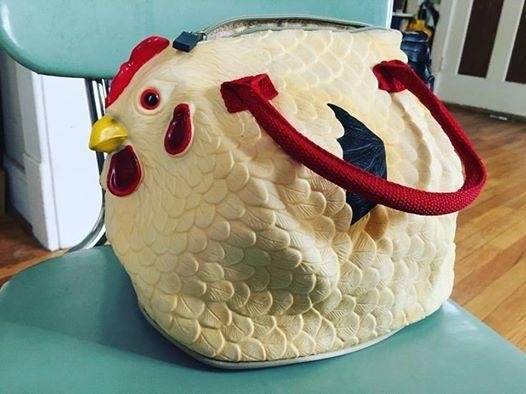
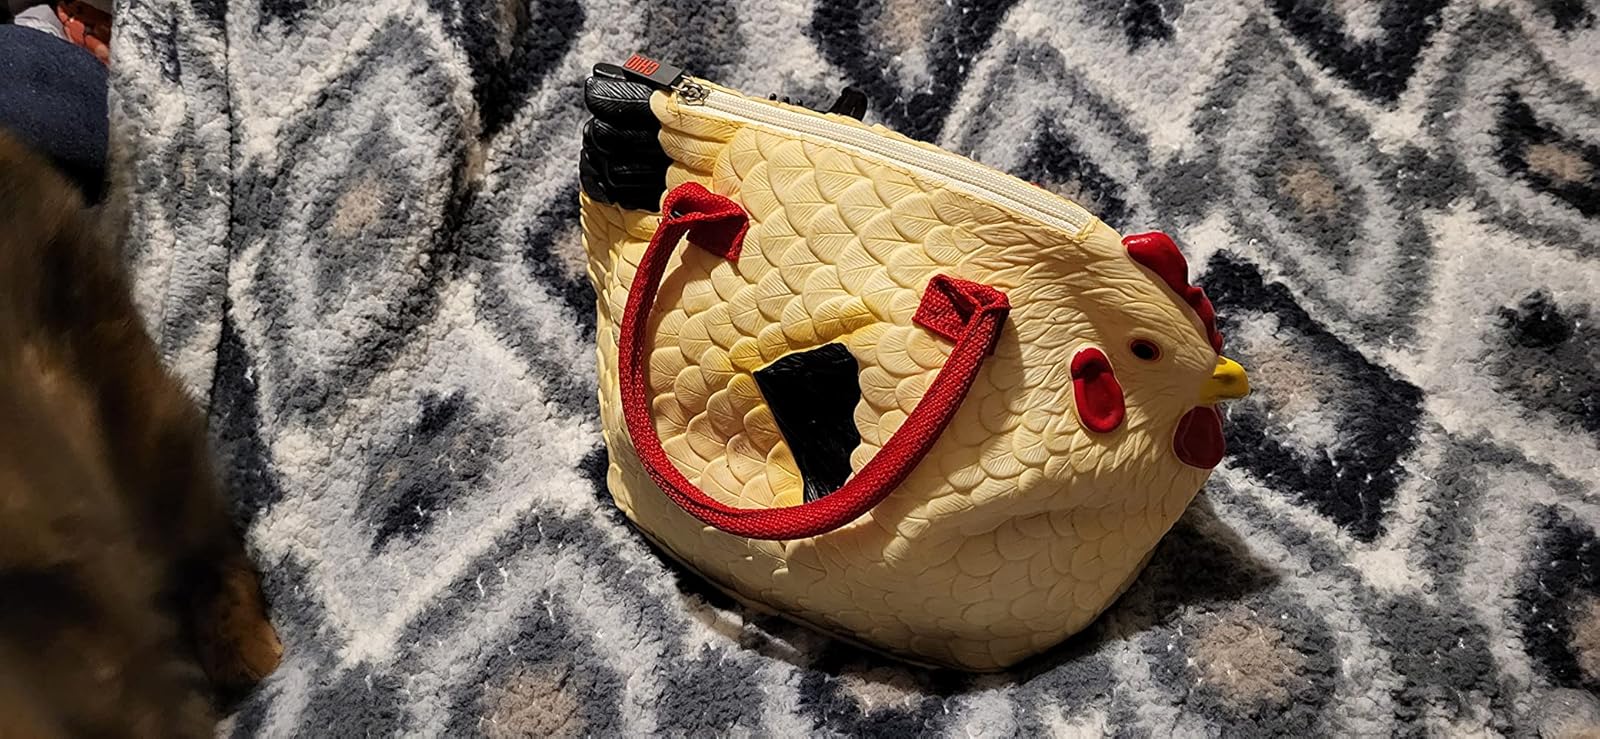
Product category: accessories_handbag
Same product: yes